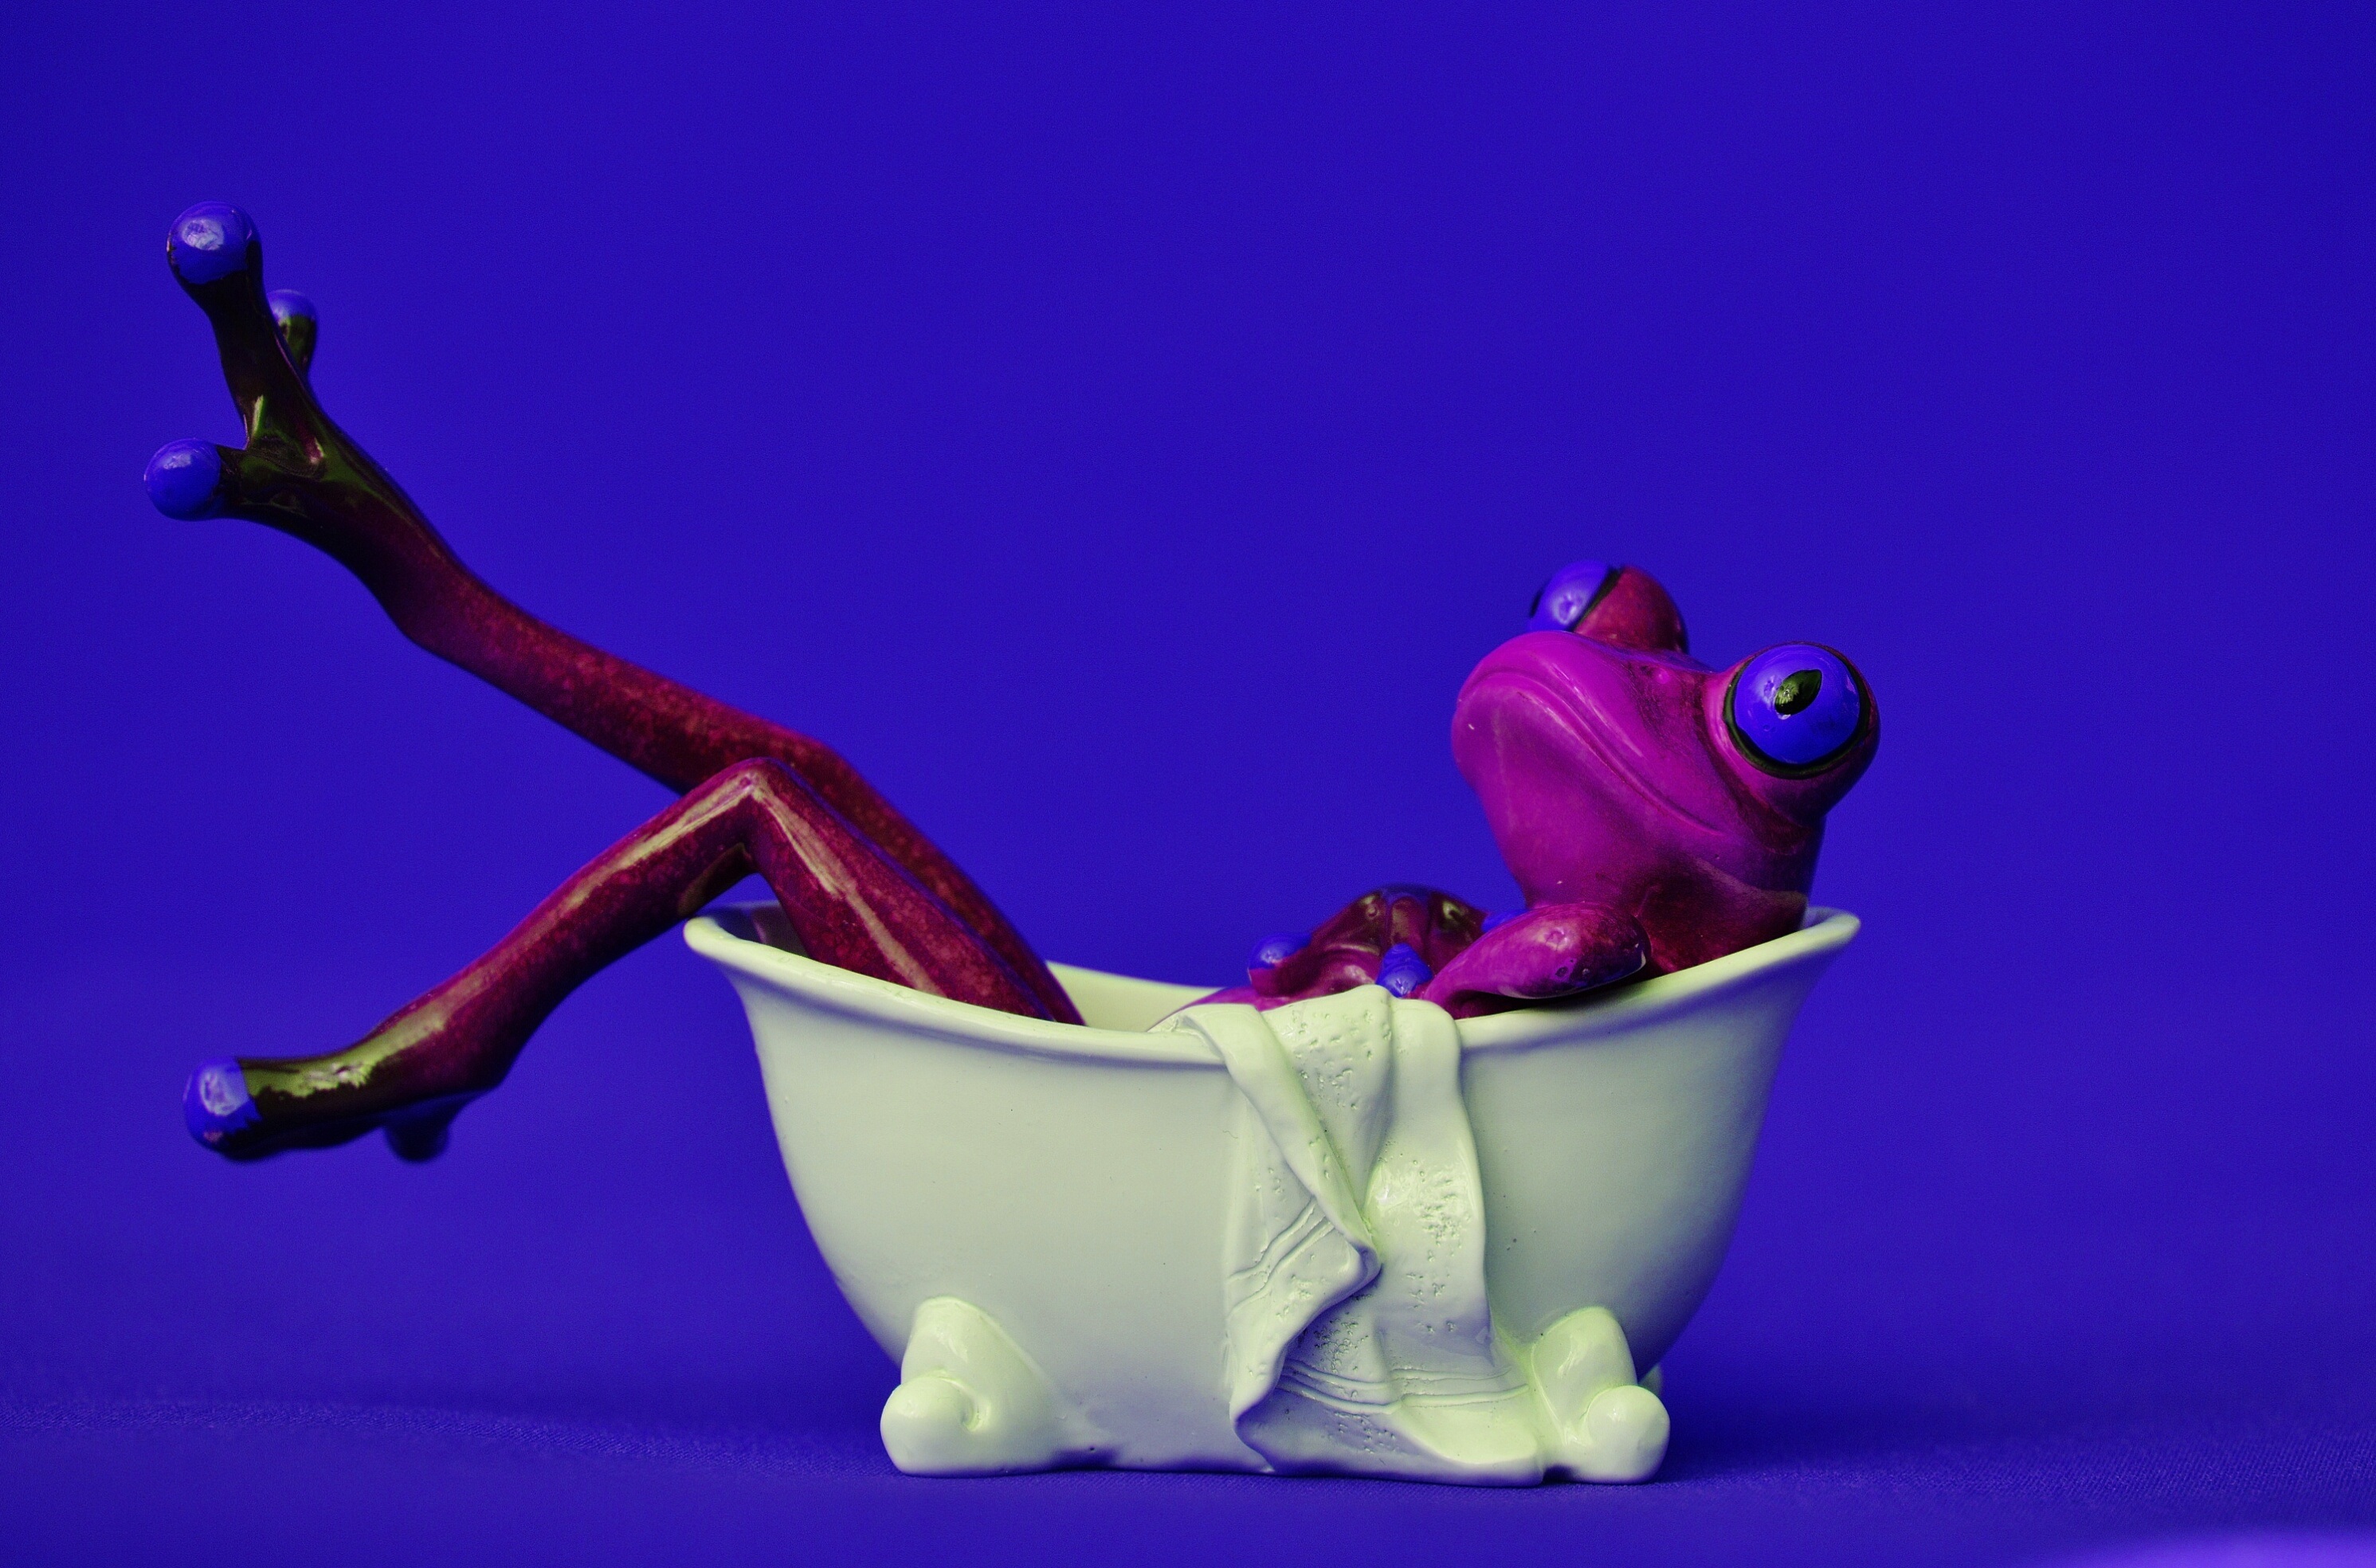
flower, cute, swim, relax, color, blue, frog, fun, relaxation, figure, illustration, funny, bath, body care